Universidad Tecnológica de Honduras

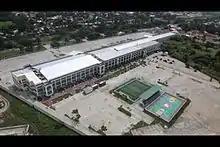

Universidad Tecnológica de Honduras (Technological University of Honduras) known by its acronym UTH, is a private university located in Honduras. It is known for its careers in Business Management, Law, Marketing and Tourism, and several engineering careers such as Industrial Production engineering, Computer Engineering and Electronics.